Robert Schumann House

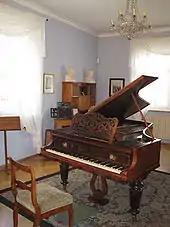
Interior of the museum

The Robert Schumann House, consisting of a museum, concert hall and research centre, was opened in 1956. There is a large collection relating to Robert Schumann.